Charles Antone Horsky

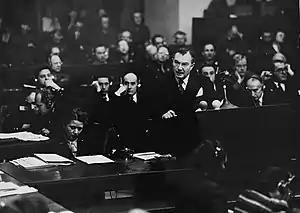
Prosecutor Robert Jackson at Nuremberg

In the wake of World War II, Horsky approached Robert Jackson, the chief prosecutor for the Nuremberg Trials, to collaborate on the cases. Jackson brought him on board, and Horsky was appointed to the temporary reserves of the Coast Guard so that he could have access to the confidential files pertinent to the case. Horsky helped manage the "state side" of the U.S. Government's prosecution in Germany, getting witnesses and affidavits while Jackson was abroad. Horsky went to Nuremberg for the sentencing phase and stayed there for several months helping to prosecute low-ranking Nazi officials.